Tzipi Livni

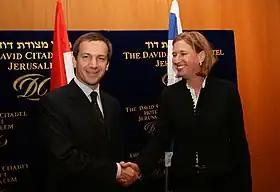
Livni and Hungarian PM Gordon Bajnai

In 2008, Livni condemned a photomontage of Pope Benedict XVI with a swastika displayed on his chest, which was published on a website run by supporters of her Kadima party.